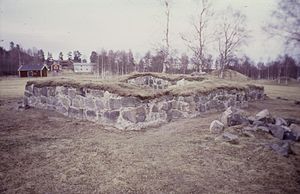
Norrland / Historie / Ældre middelalder (1050–1250)
Ruinen af Kvissle kapell, en romansk gårdkirke fra omkring 1200. Bagved ses storhøjene fra folkevandringstiden.
Norrland er den nordligste og arealmæssigt største af Sveriges tre landsdele, og landsdelen består af fem län: Gävleborgs län, Jämtlands län, Västernorrlands län, Västerbottens län og Norrbottens län. Landsdelen er traditionelt blevet defineret som bestående af ni landskaber: Gästrikland, Hälsingland, Härjedalen, Jämtland, Medelpad, Ångermanland, Västerbotten, Norrbotten og Lappland. Norrland har et areal på 242.735 km², hvilket udgør 59,6% af Sveriges areal. Indbyggertallet er 1.175.039, hvilket blot udgør ca. 12% af landets befolkning, hvilket også afspejles i Norrlands lave befolkningstæthed på ca. 4,8 indbyggere pr. km². I Norrland findes to af Sveriges minoritetsgrupper, samer og tornedalingar.